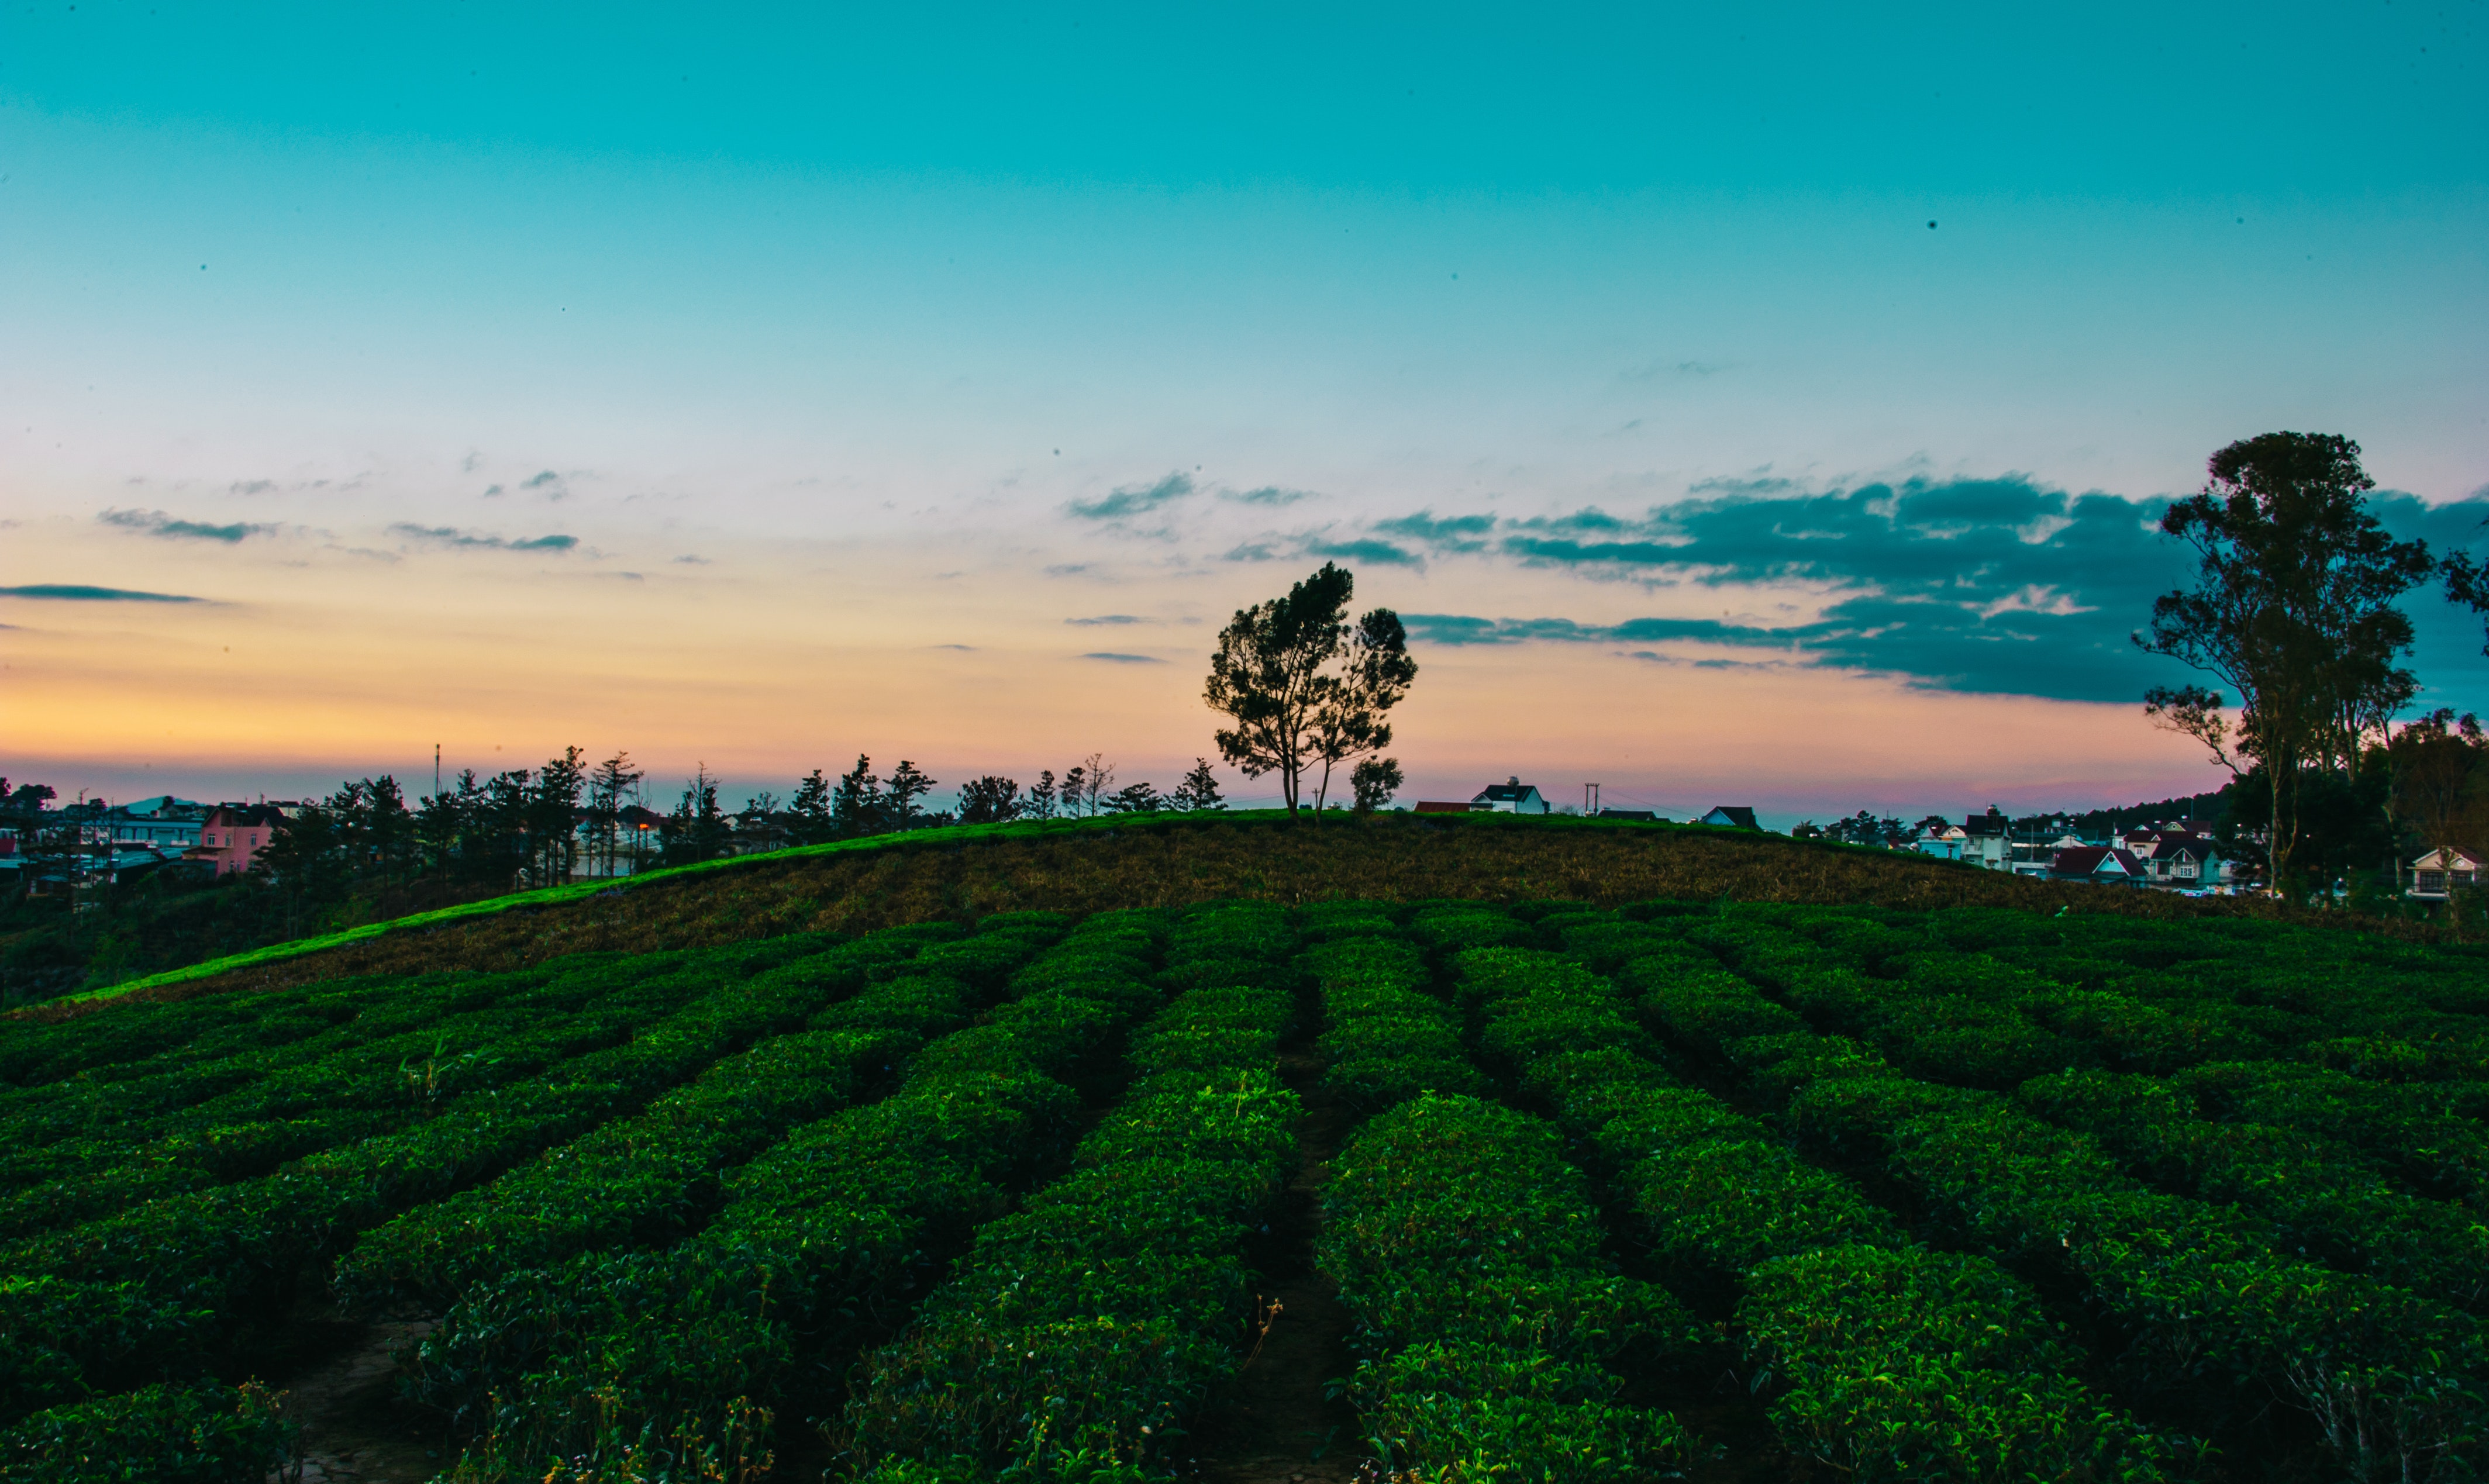
sky, green, nature, natural landscape, field, tree, morning, grass, horizon, sunrise, grassland, sunset, farm, crop, rural area, cloud, evening, plantation, dusk, landscape, agriculture, plant, grass family, plain, afterglow, meadow, sunlight, hill, pasture, photography, land lot, paddy field, dawn